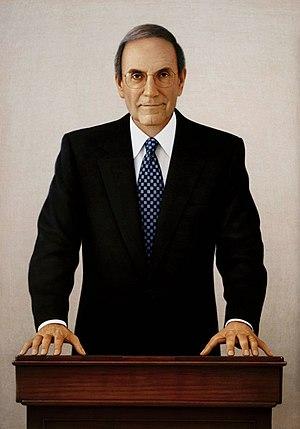
Le rapport Mitchell est le rapport présenté au terme d'une enquête longue de 20 mois sur l'usage de drogues par les joueurs des ligues majeures de baseball. Le rapport, commandé par le commissaire du baseball Bud Selig en 2006 et présenté par l'ancien sénateur américain George J. Mitchell le 13 décembre 2007, nomme 89 joueurs et anciens joueurs.